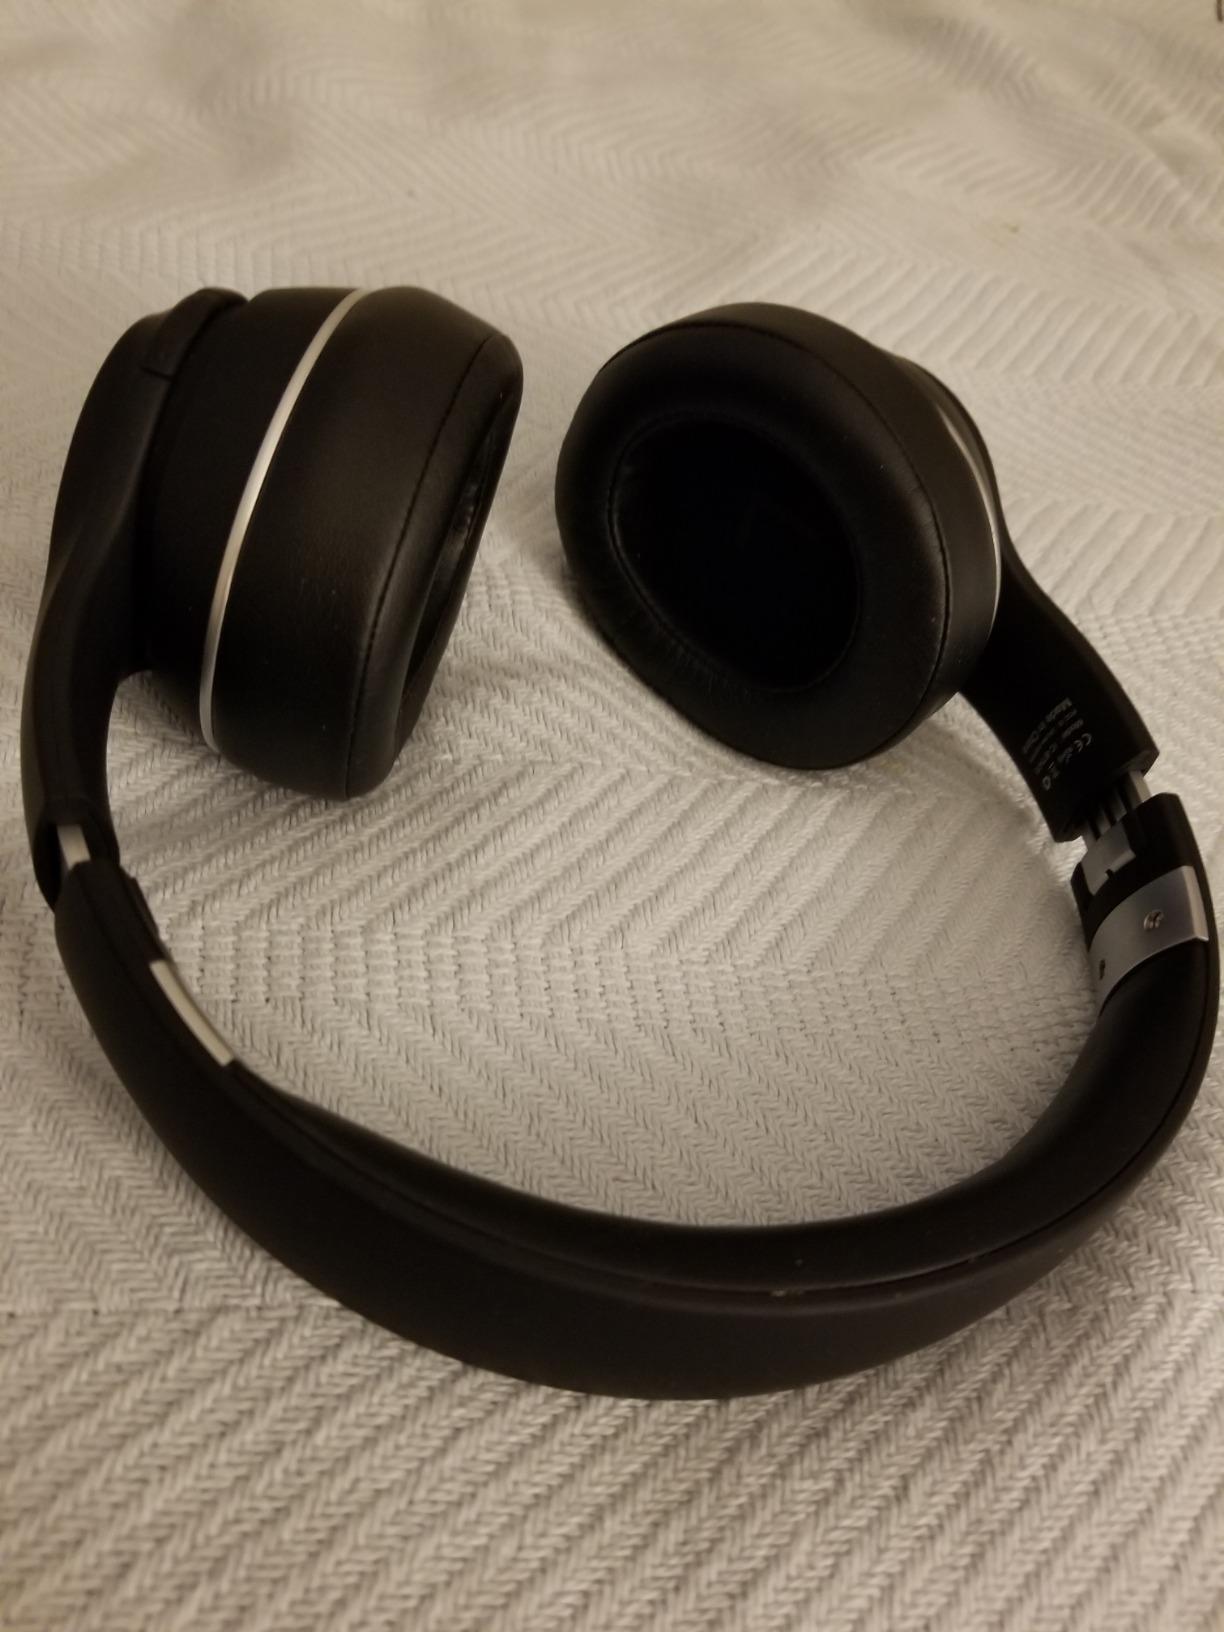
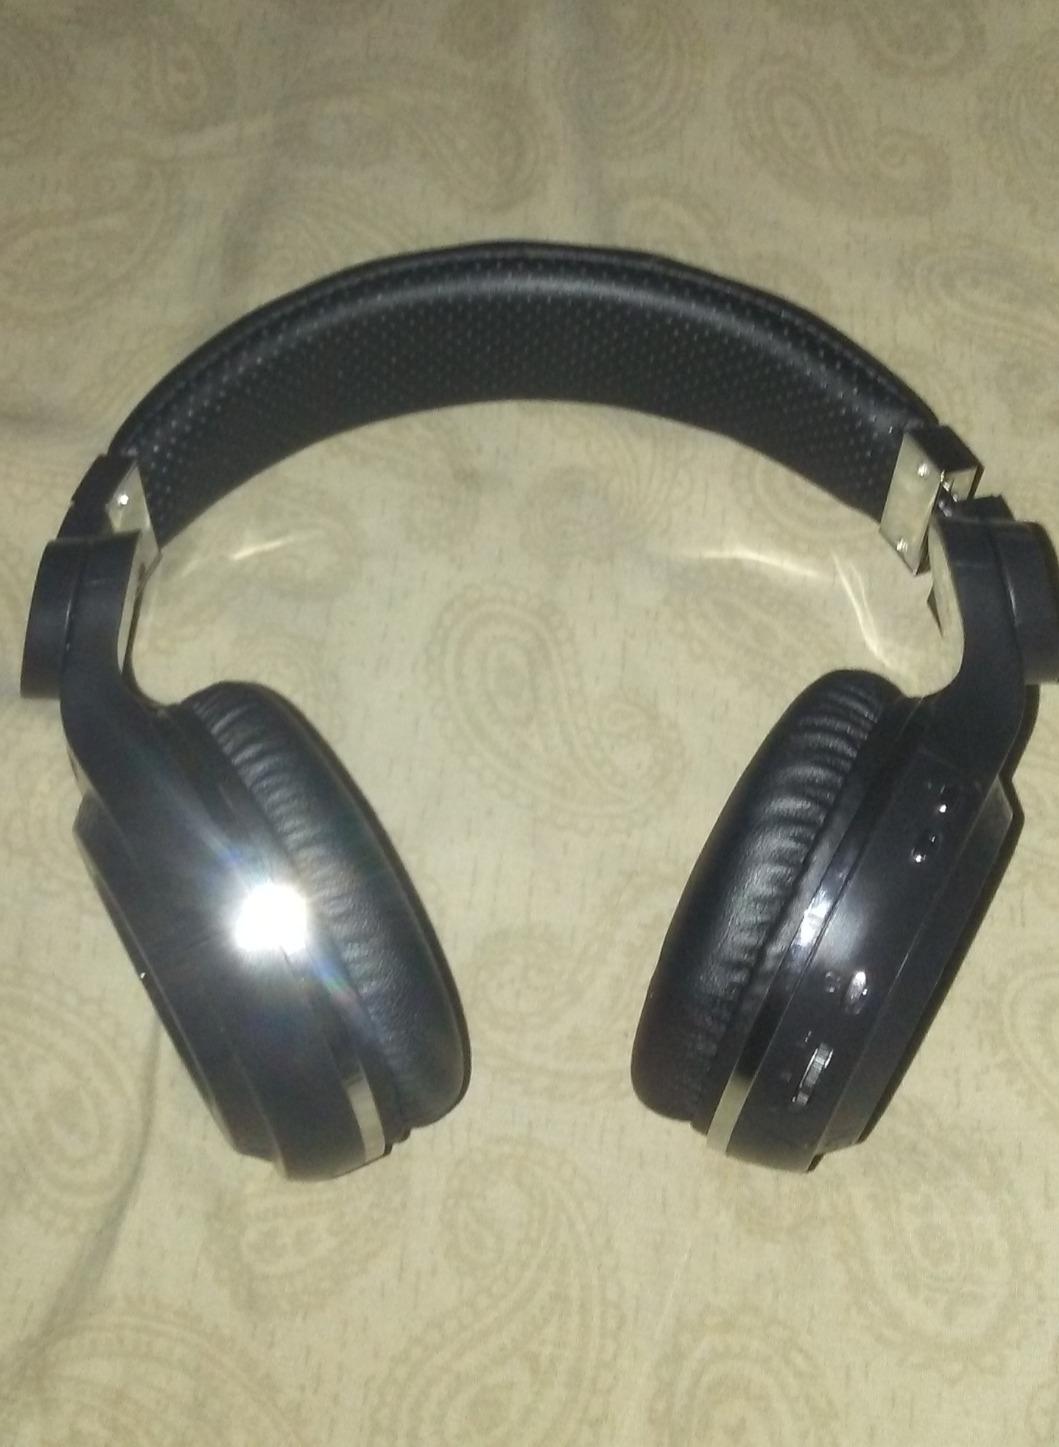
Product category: headphones
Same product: no